Heneral Luna

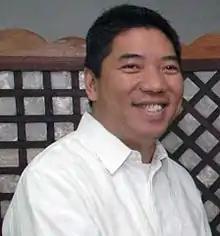
Ambeth Ocampo, historian and former National Commission for Culture and the Arts chairperson, was among the people who made a critical review on the film

"Heneral Luna" received mostly positive reviews from film critics in the Philippines and historians alike.